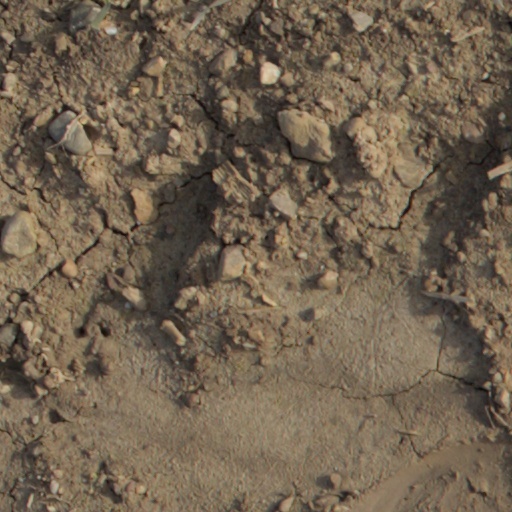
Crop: wheat